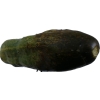
Label: cucumber